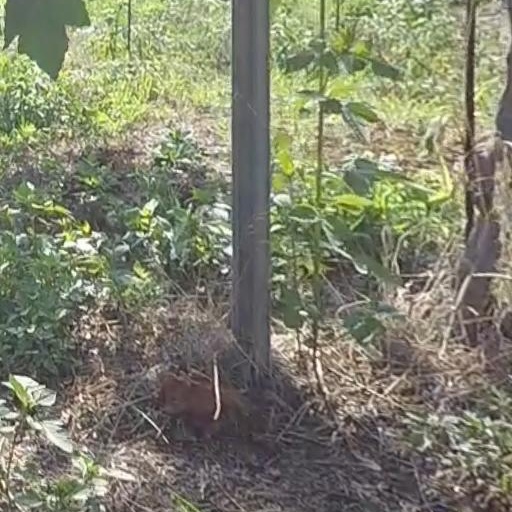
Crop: grape